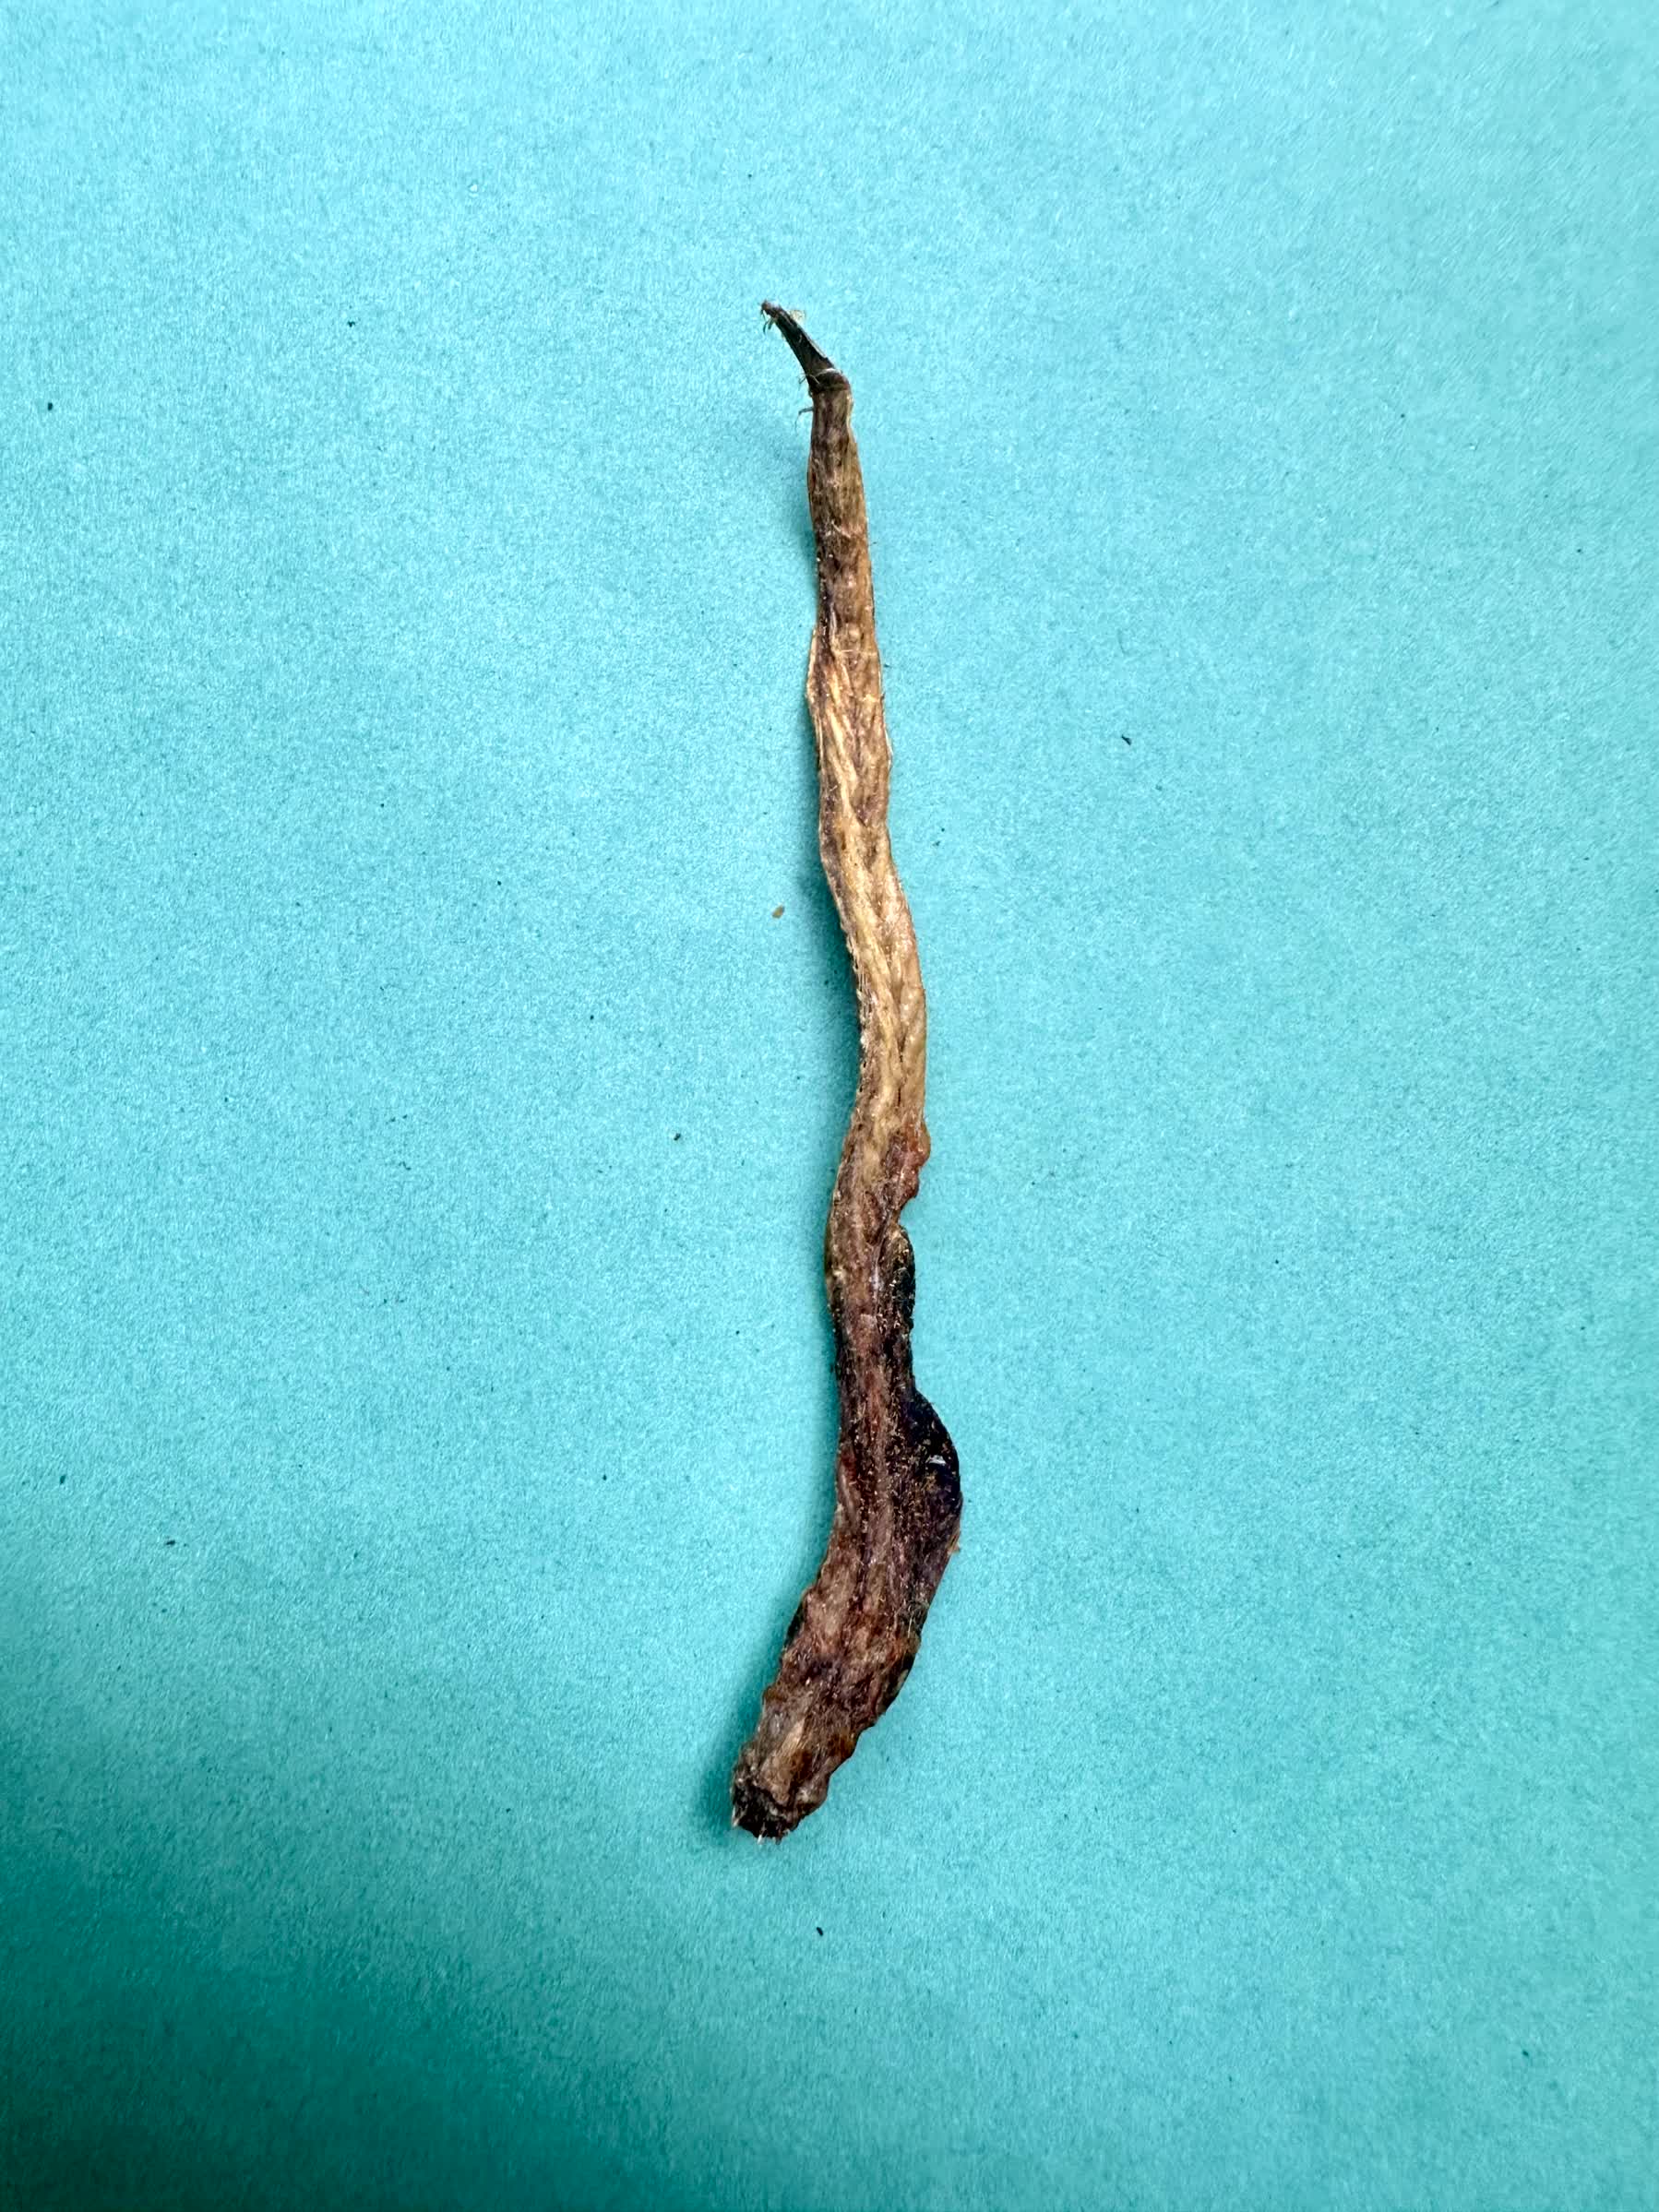
Species: Chewa